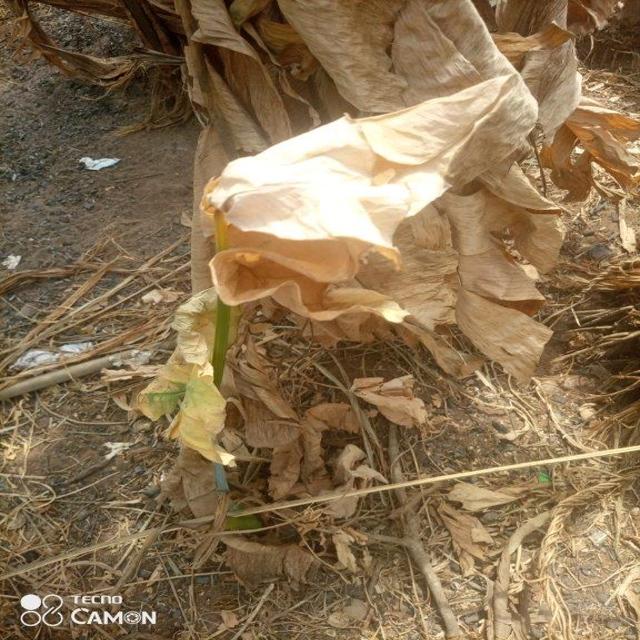
Label: Late_Blight